John Kiggins

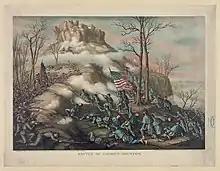
The Battle of Lookout Mountain, Kiggins is depicted at center holding flag

On November 24, 1863, the 149th New York was ordered to leave their camp on the Tennessee side of Lookout Mountain and advance on the Confederate stronghold located on the mountain. It was planned that the Northerners would defeat the enemy through sheer force. The men hastily made a bridge across Lookout Creek, and about half a mile away, started to fight the opposing forces.